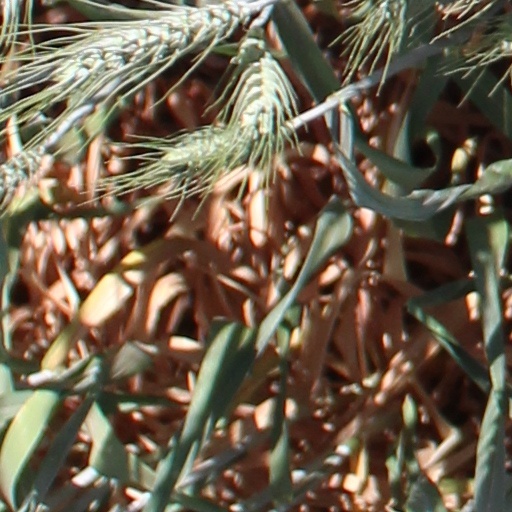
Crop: wheat